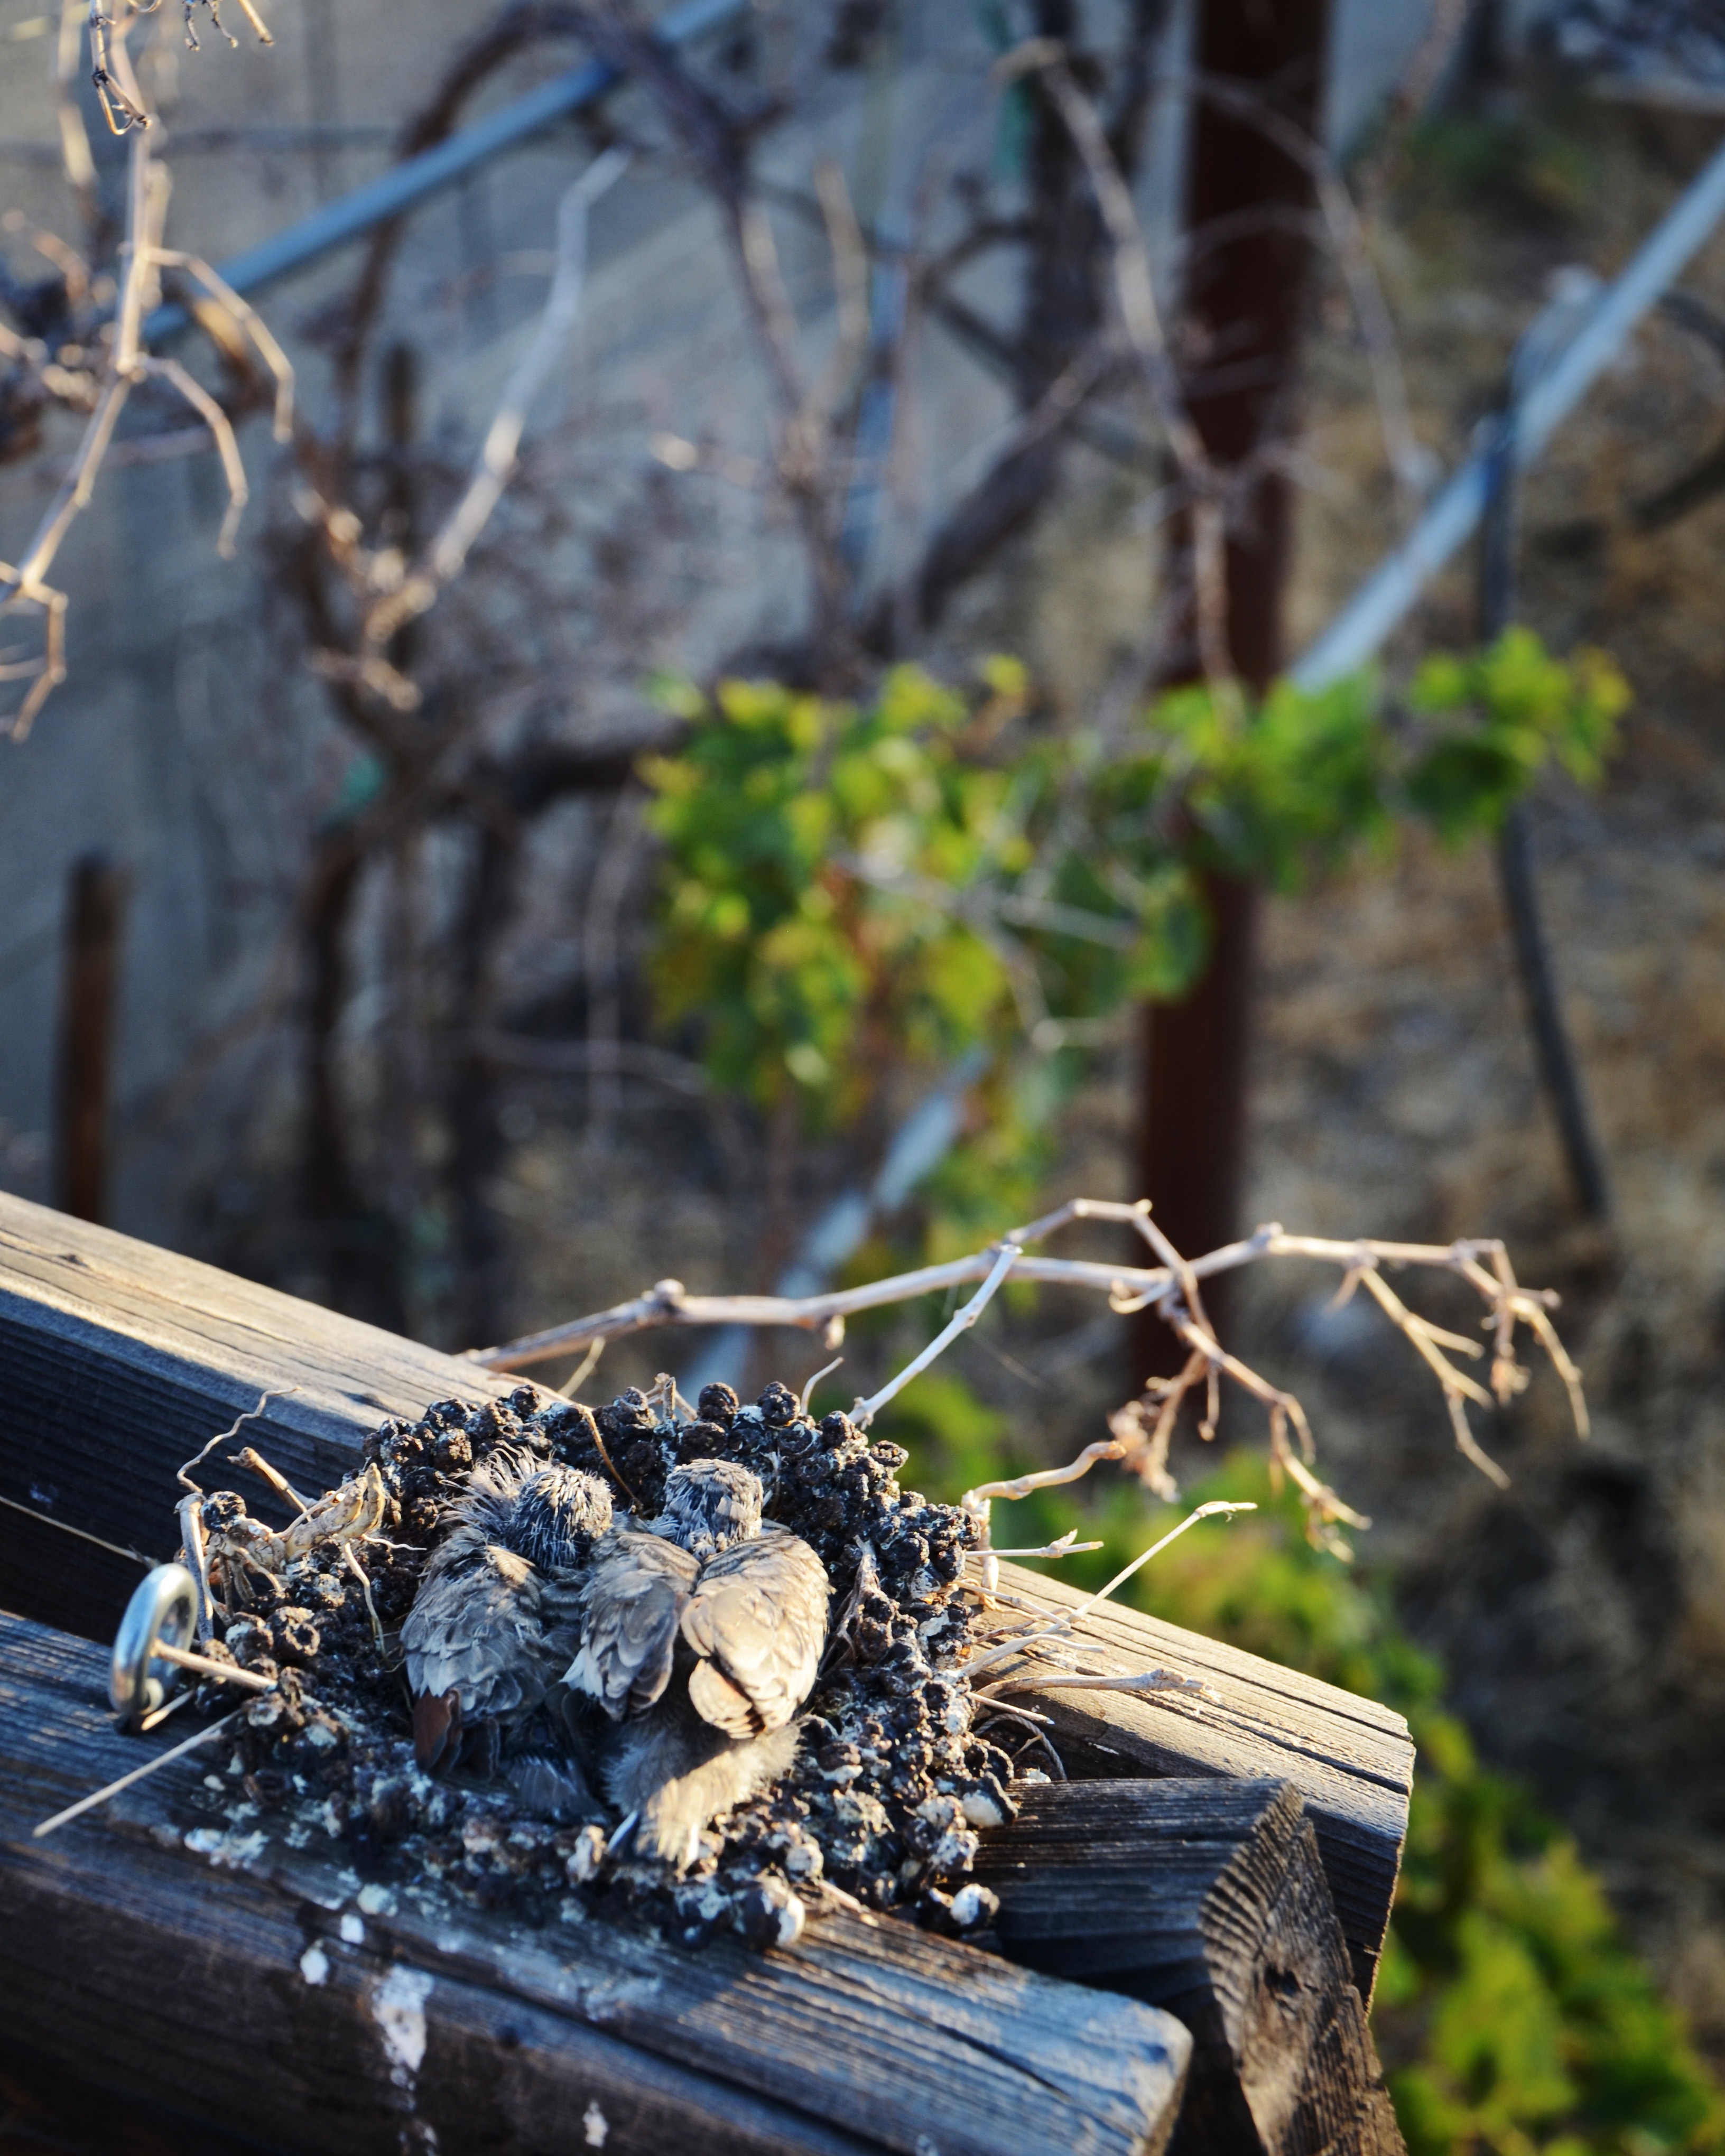
tree, nature, branch, plant, wood, leaf, flower, spring, autumn, season